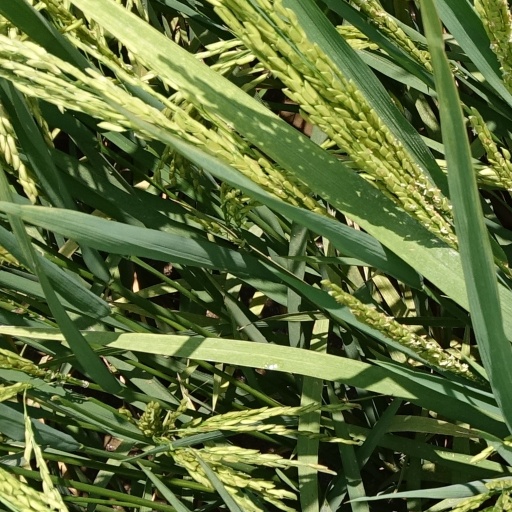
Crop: rice